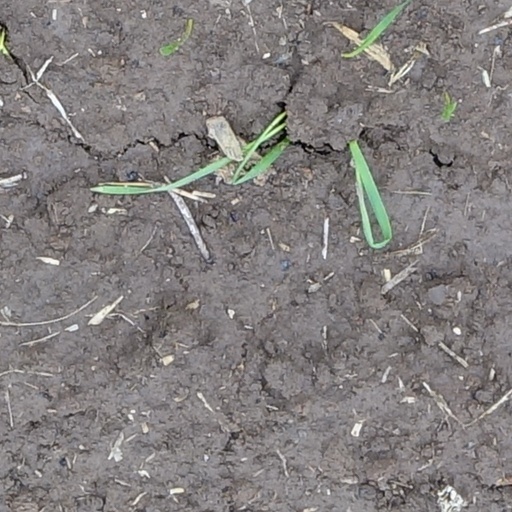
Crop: wheat